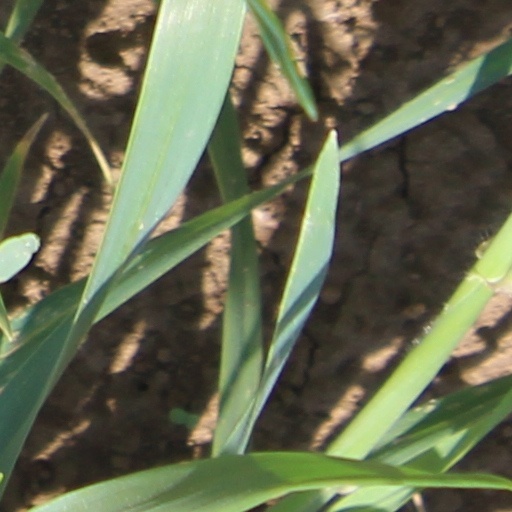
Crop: wheat